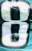
Number: 8